Hill reaction

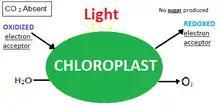
A diagram of the Hill reaction which shows with the usage of an artificial electron acceptor such as DCPIP, and the chloroplast is subjected to light there is a release of oxygen, Also with the absence of CO there is no sugar production

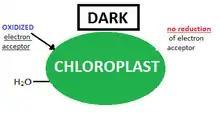
A diagram of the Hill reaction taking place under dark conditions there is no oxygen emitted and the no reduction of the electron acceptors occur

Isolated chloroplasts placed under light conditions but in the absence of CO, reduce and then oxidize artificial electron acceptors, allowing the process to proceed. Oxygen (O) is released as a byproduct, but not sugar (CHO).